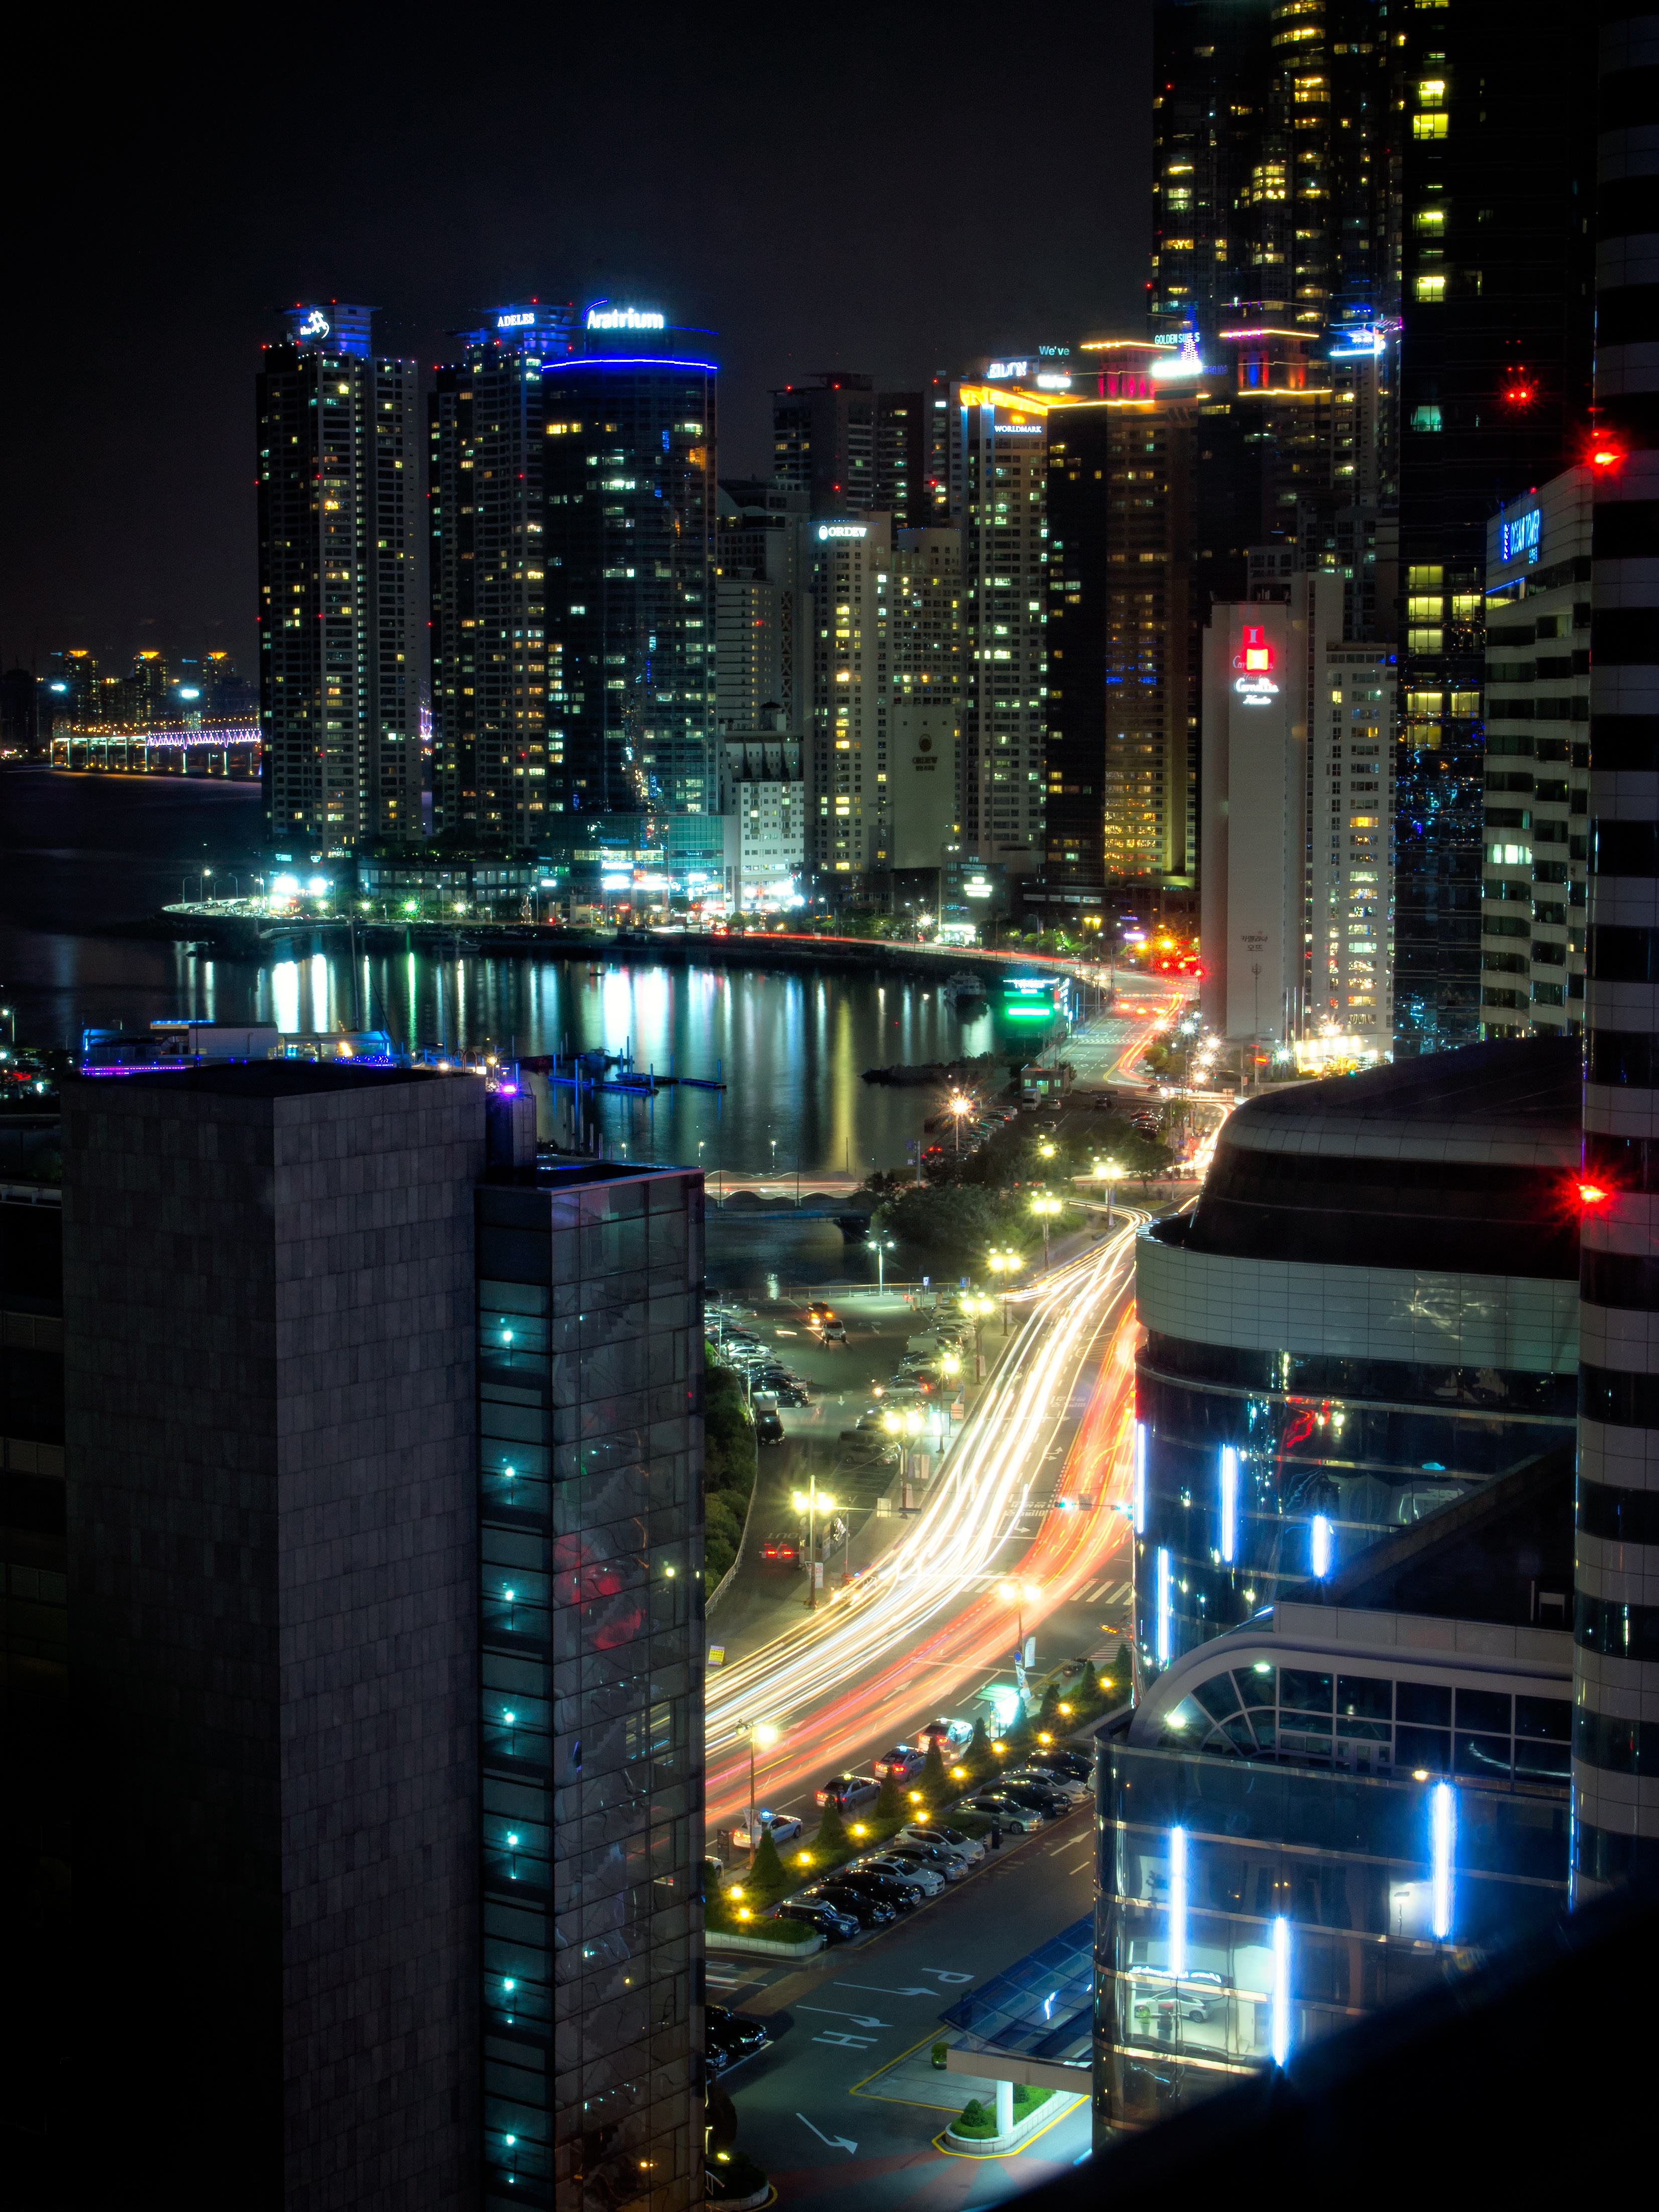
skyline, night, city, skyscraper, cityscape, downtown, evening, reflection, tower block, metropolis, urban area, human settlement, metropolitan area